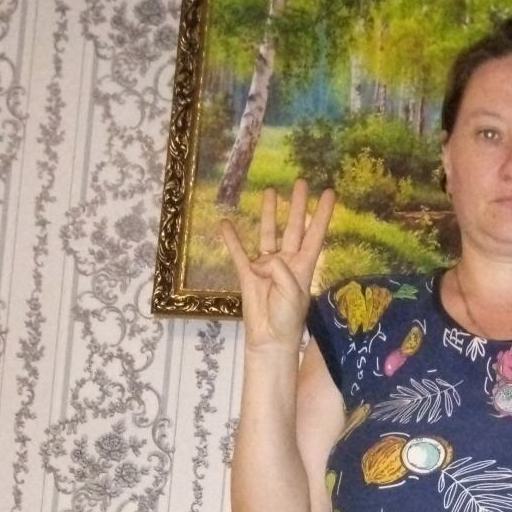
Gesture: four